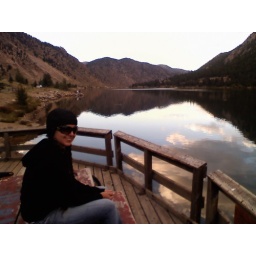
on a bike ride down by the lake